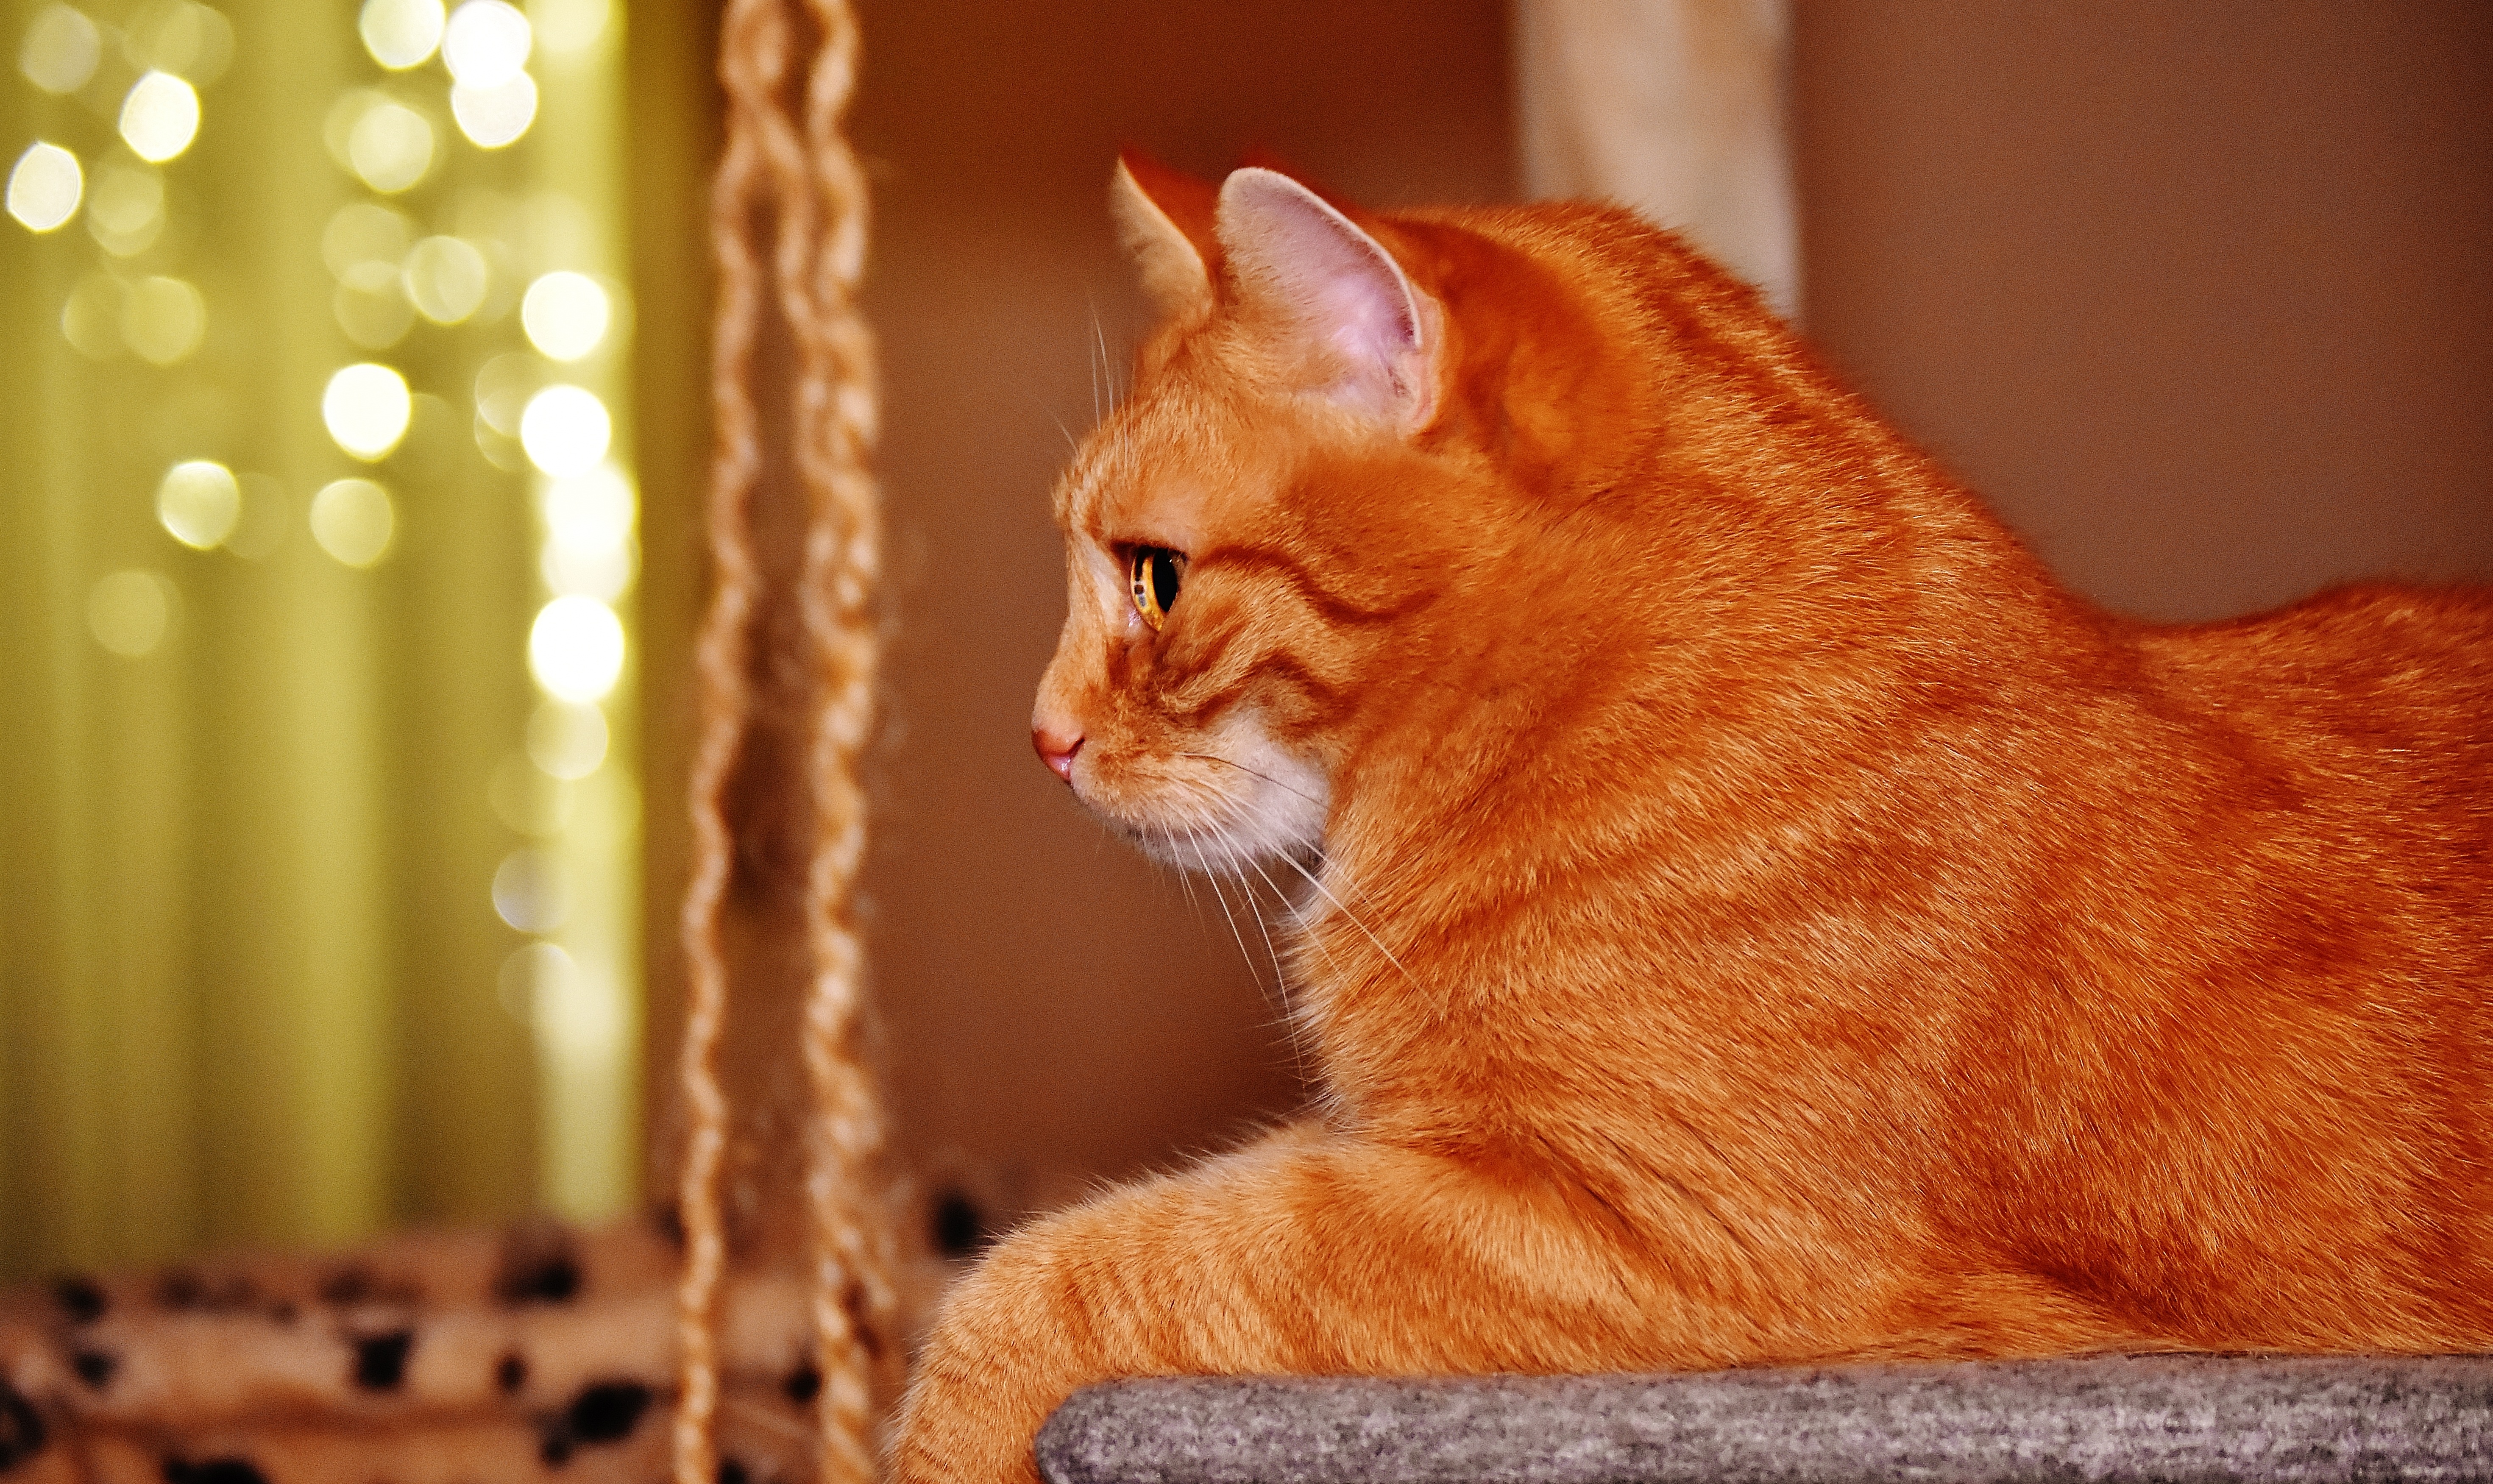
sweet, animal, cute, pet, fur, red, kitten, cat, mammal, fauna, playful, nose, whiskers, tiger, adidas, vertebrate, funny, cuddly, animal world, domestic cat, mackerel, cat face, young cat, red mackerel tabby, red cat, cat's eyes, abyssinian, tabby cat, small to medium sized cats, cat like mammal